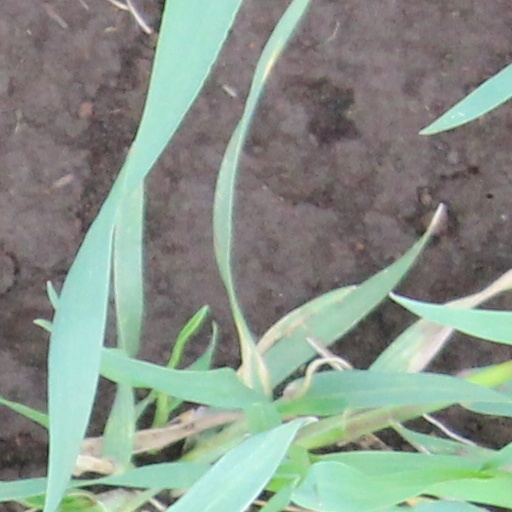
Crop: wheat